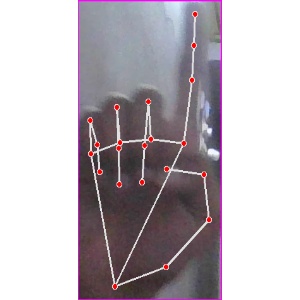
अक्षर: क